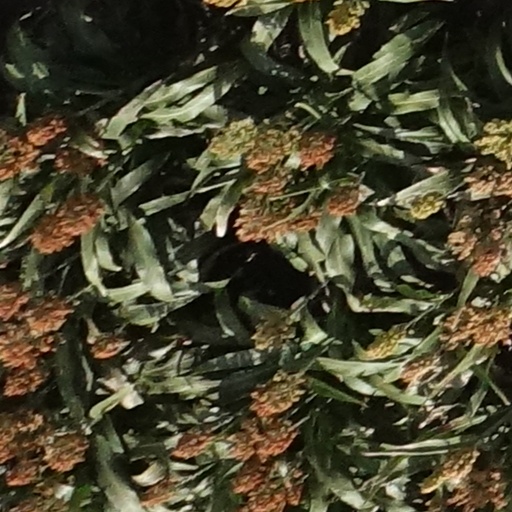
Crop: sorghum